Robert Englund

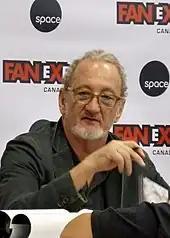
Englund in the 2014 Fan Expo Canada

Englund made his directorial debut with the 1988 horror film "976-EVIL", co-written by future Oscar winner Brian Helgeland and starring Stephen Geoffreys. During production, Englund met set decorator Nancy Booth, whom he married. His second feature, "Killer Pad," was released direct-to-DVD in 2008. During July 2013, he was in pre-production to direct "The Vij", about a young priest who is led by an evil genie to commit murder, and who falls in love with an old witch who is not what she seems.